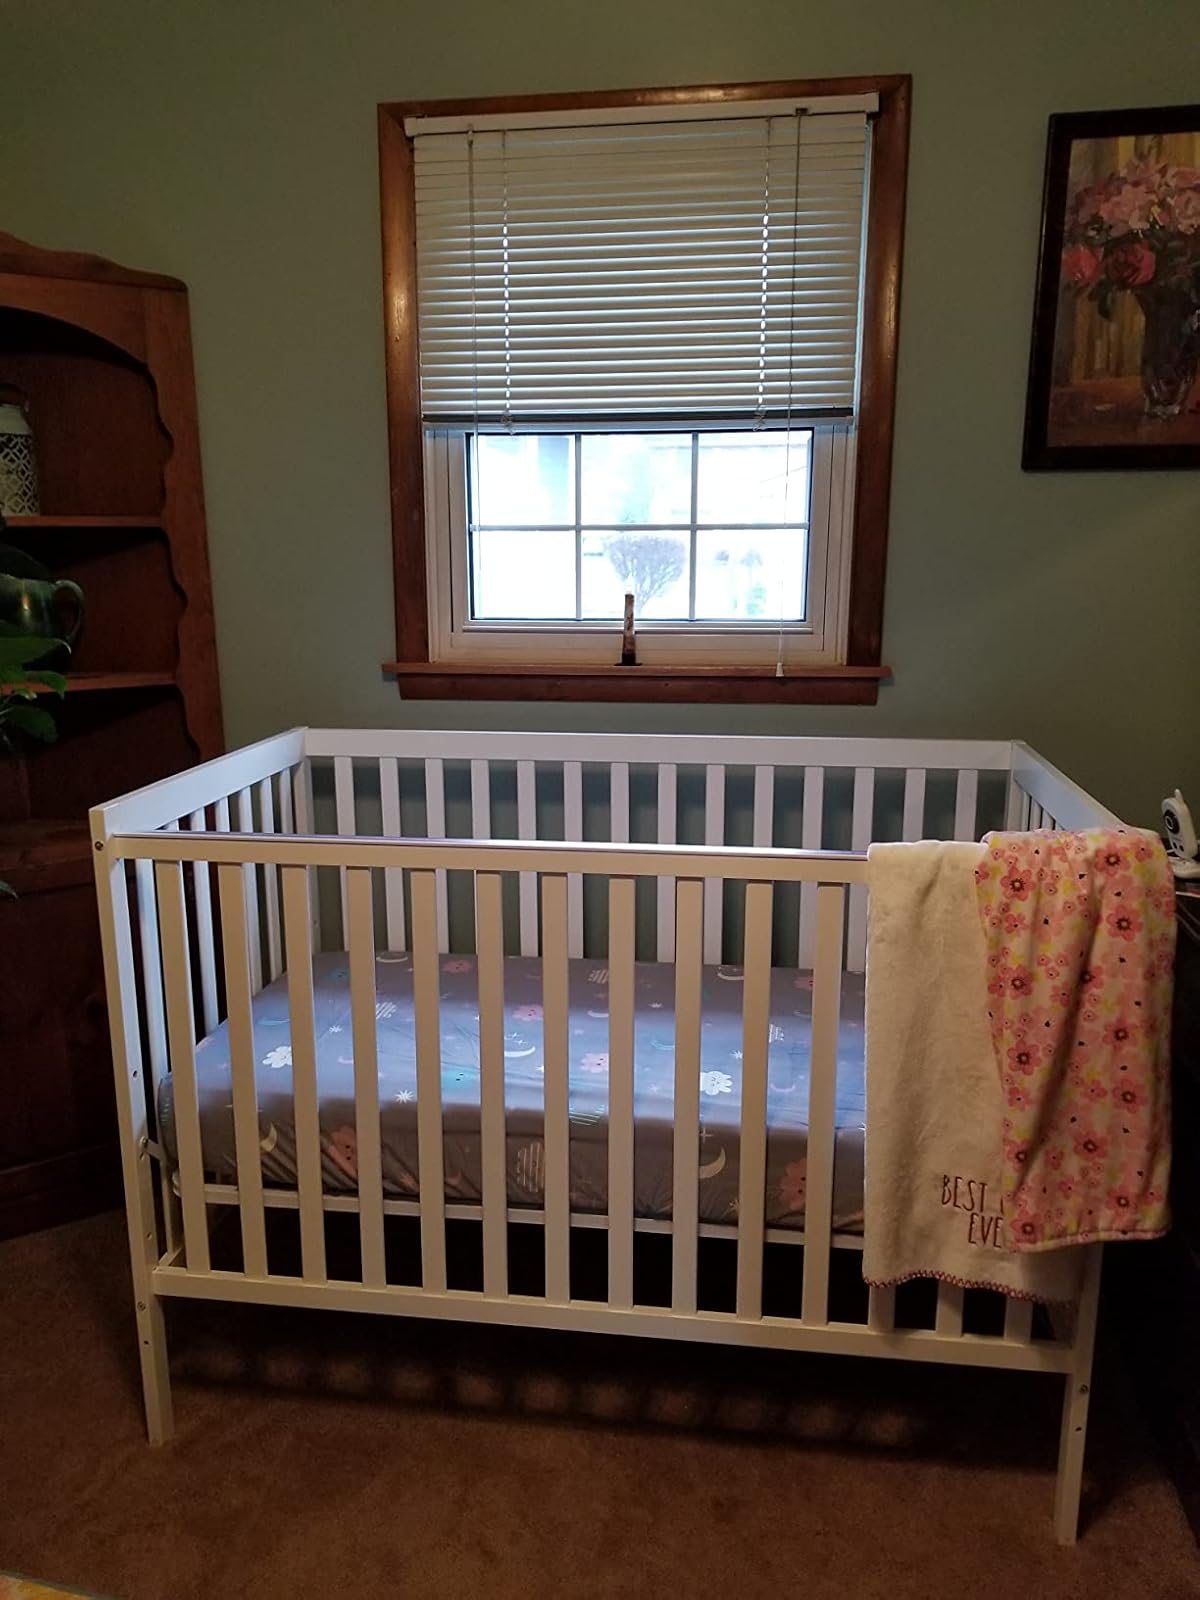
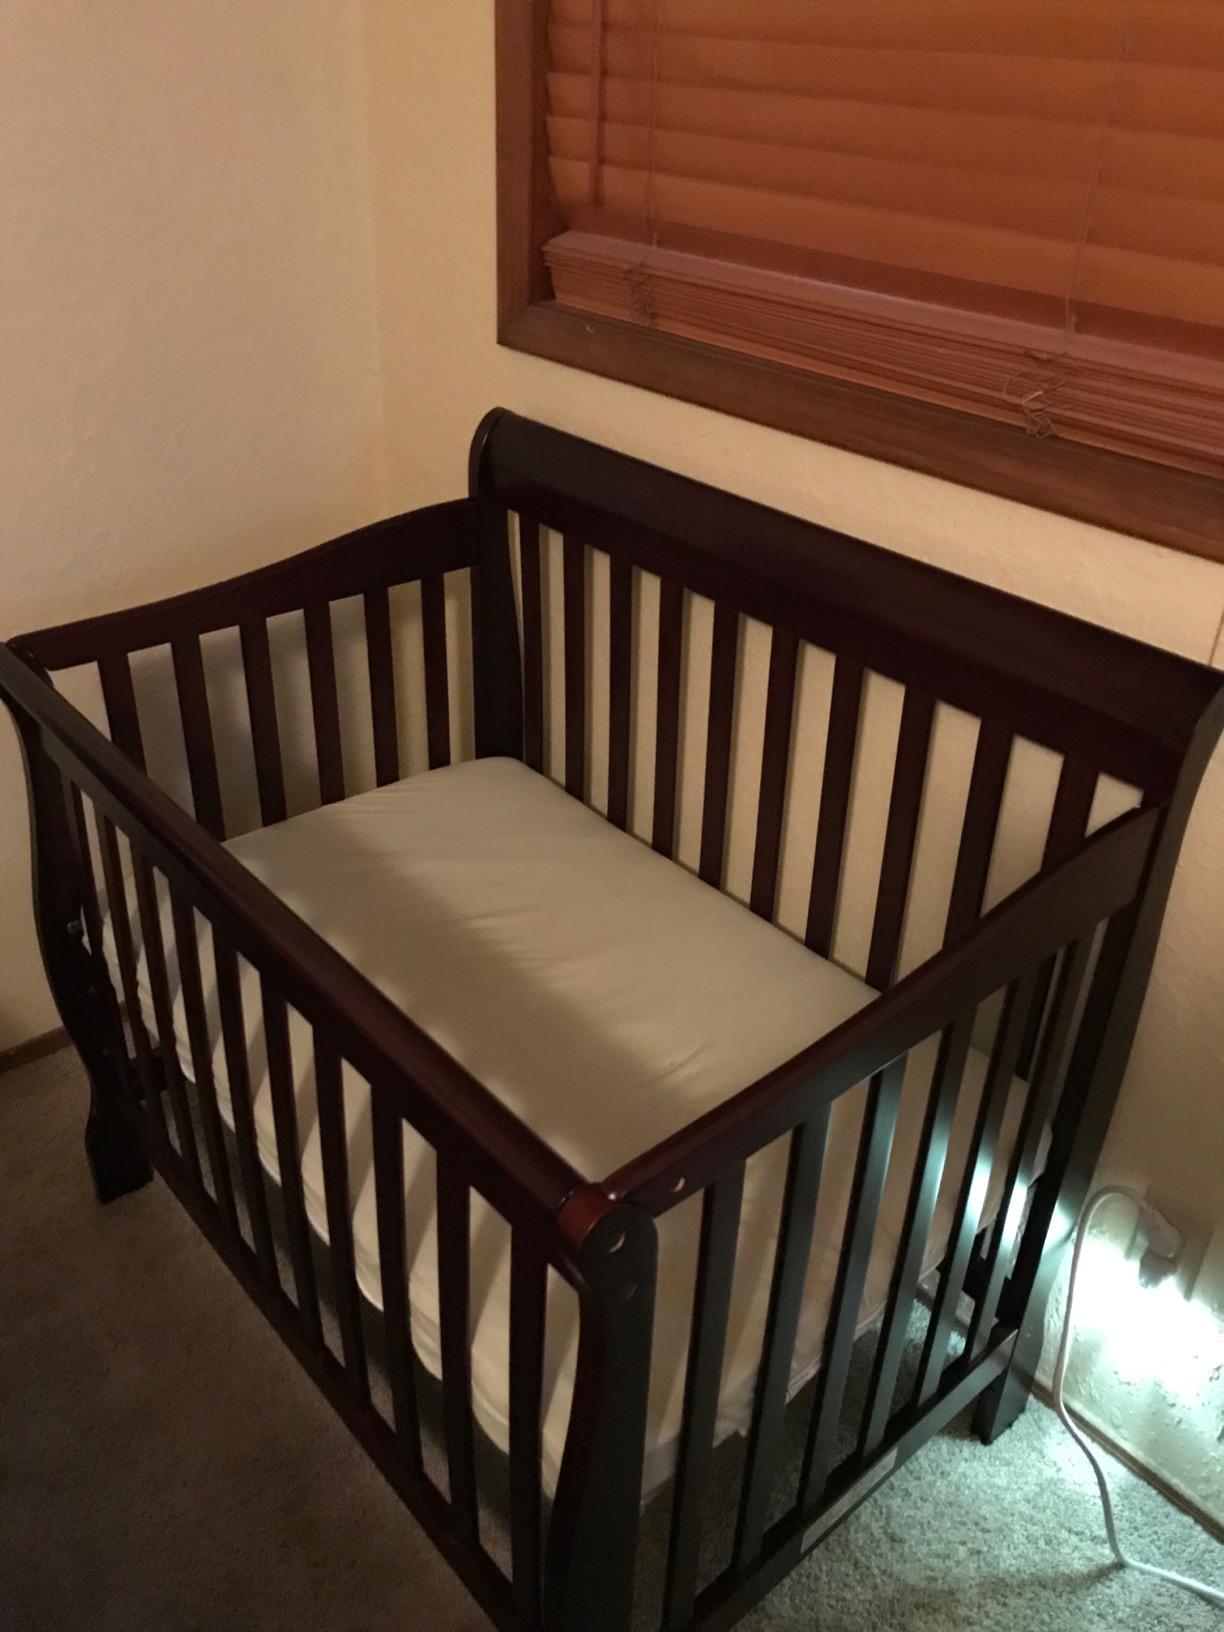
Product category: products_crib
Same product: no